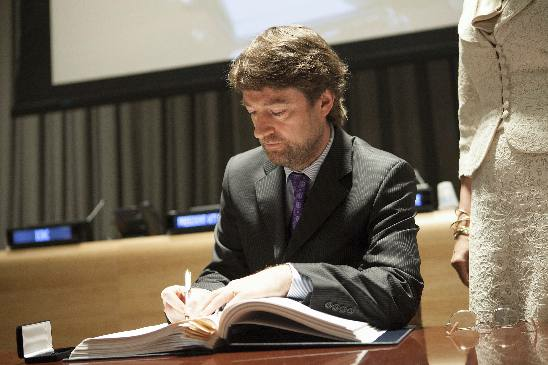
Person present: Yes